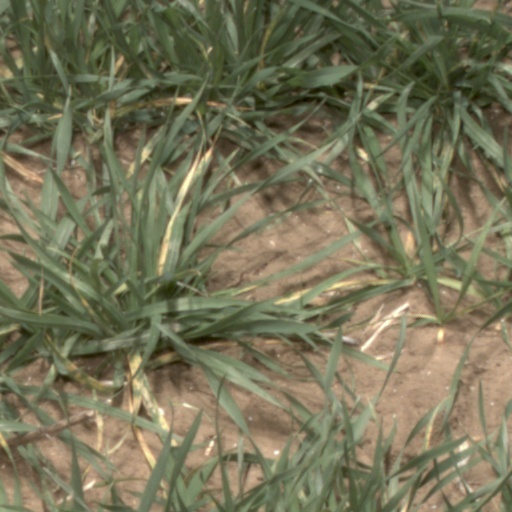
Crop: wheat